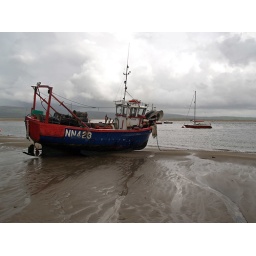
Fishing boat on the beach of Aberdyfi in Wales.